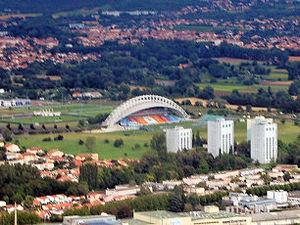
Le Clermont Foot 63 est un club de football français fondé en 1990 basé à Clermont-Ferrand dans le département du Puy-de-Dôme et l'ancienne région Auvergne. Il évolue actuellement en Ligue 2. Il est présidé par Ahmet Schaefer depuis le 13 mars 2019 et l'équipe professionnelle est entraînée depuis le 1ᵉʳ septembre 2017 par Pascal Gastien. Et dispute leurs matchs à domicile dans le stade Gabriel-Montpied.